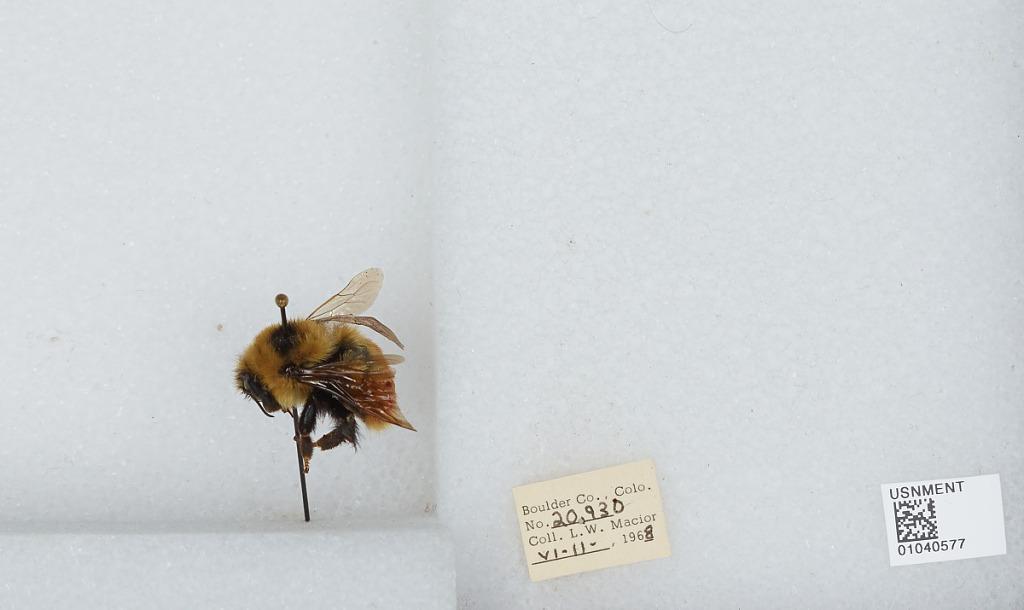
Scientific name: Bombus (Cullumanobombus) rufocinctus Cresson
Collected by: L. Macior
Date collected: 1968-6-11
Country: United States
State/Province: Colorado
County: Boulder
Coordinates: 40.015, -105.27